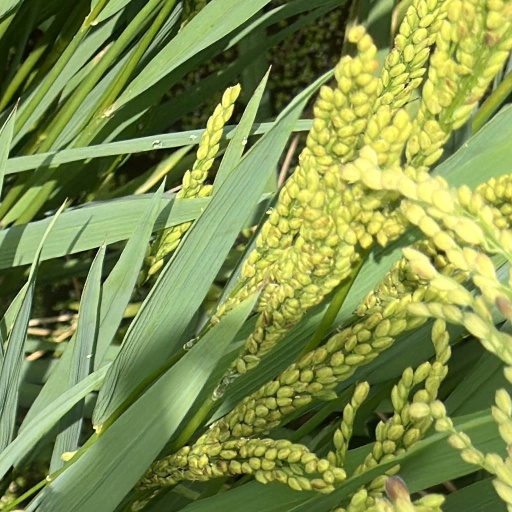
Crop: rice